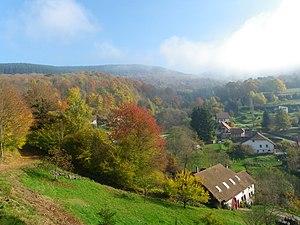
Waldersbach en automne, au dessus du ""beausite"", vue vers Belmont"
Waldersbach est une commune française, située à 500 m d'altitude dans le département du Bas-Rhin, en région Grand Est.